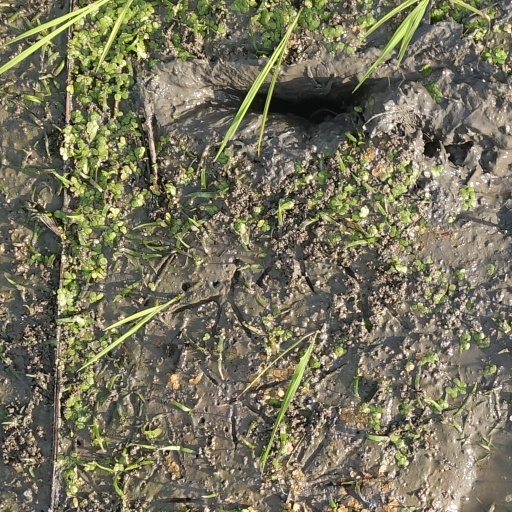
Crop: rice